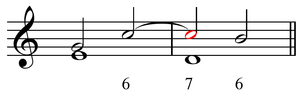
Dans le solfège rythmique, on appelle syncope une note attaquée sur un temps faible et prolongée sur le temps suivant.